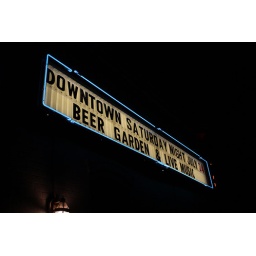
The sign above the balcony at the South Lyon Hotel